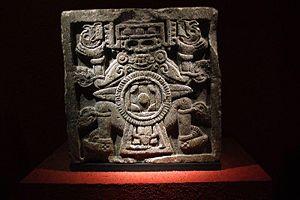
Tlaltecuhtli est une divinité mésoaméricaine. Elle a été identifiée dans les sculptures et l'iconographie de la période postclassique, principalement chez les Aztèques ainsi que d'autres peuples nahuas. Cette divinité est souvent qualifiée à la fois de « génitrice » et de « dévoreuse » de vie.